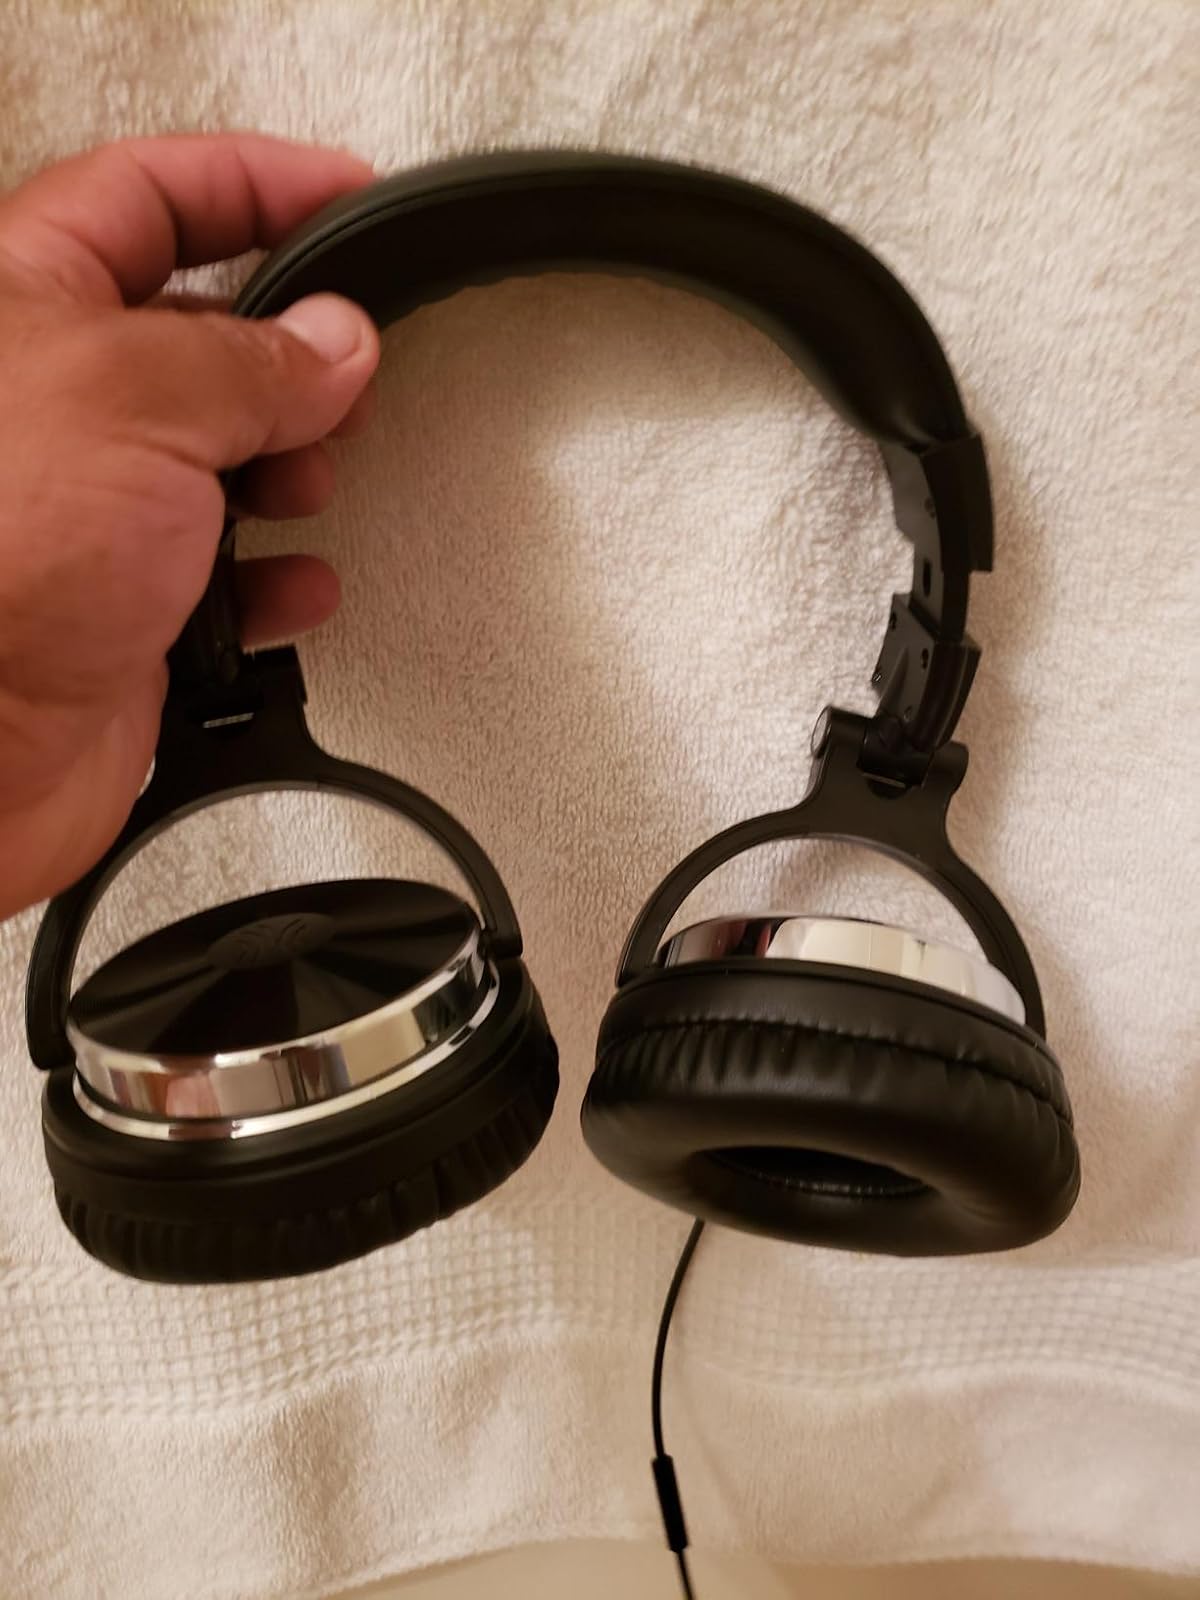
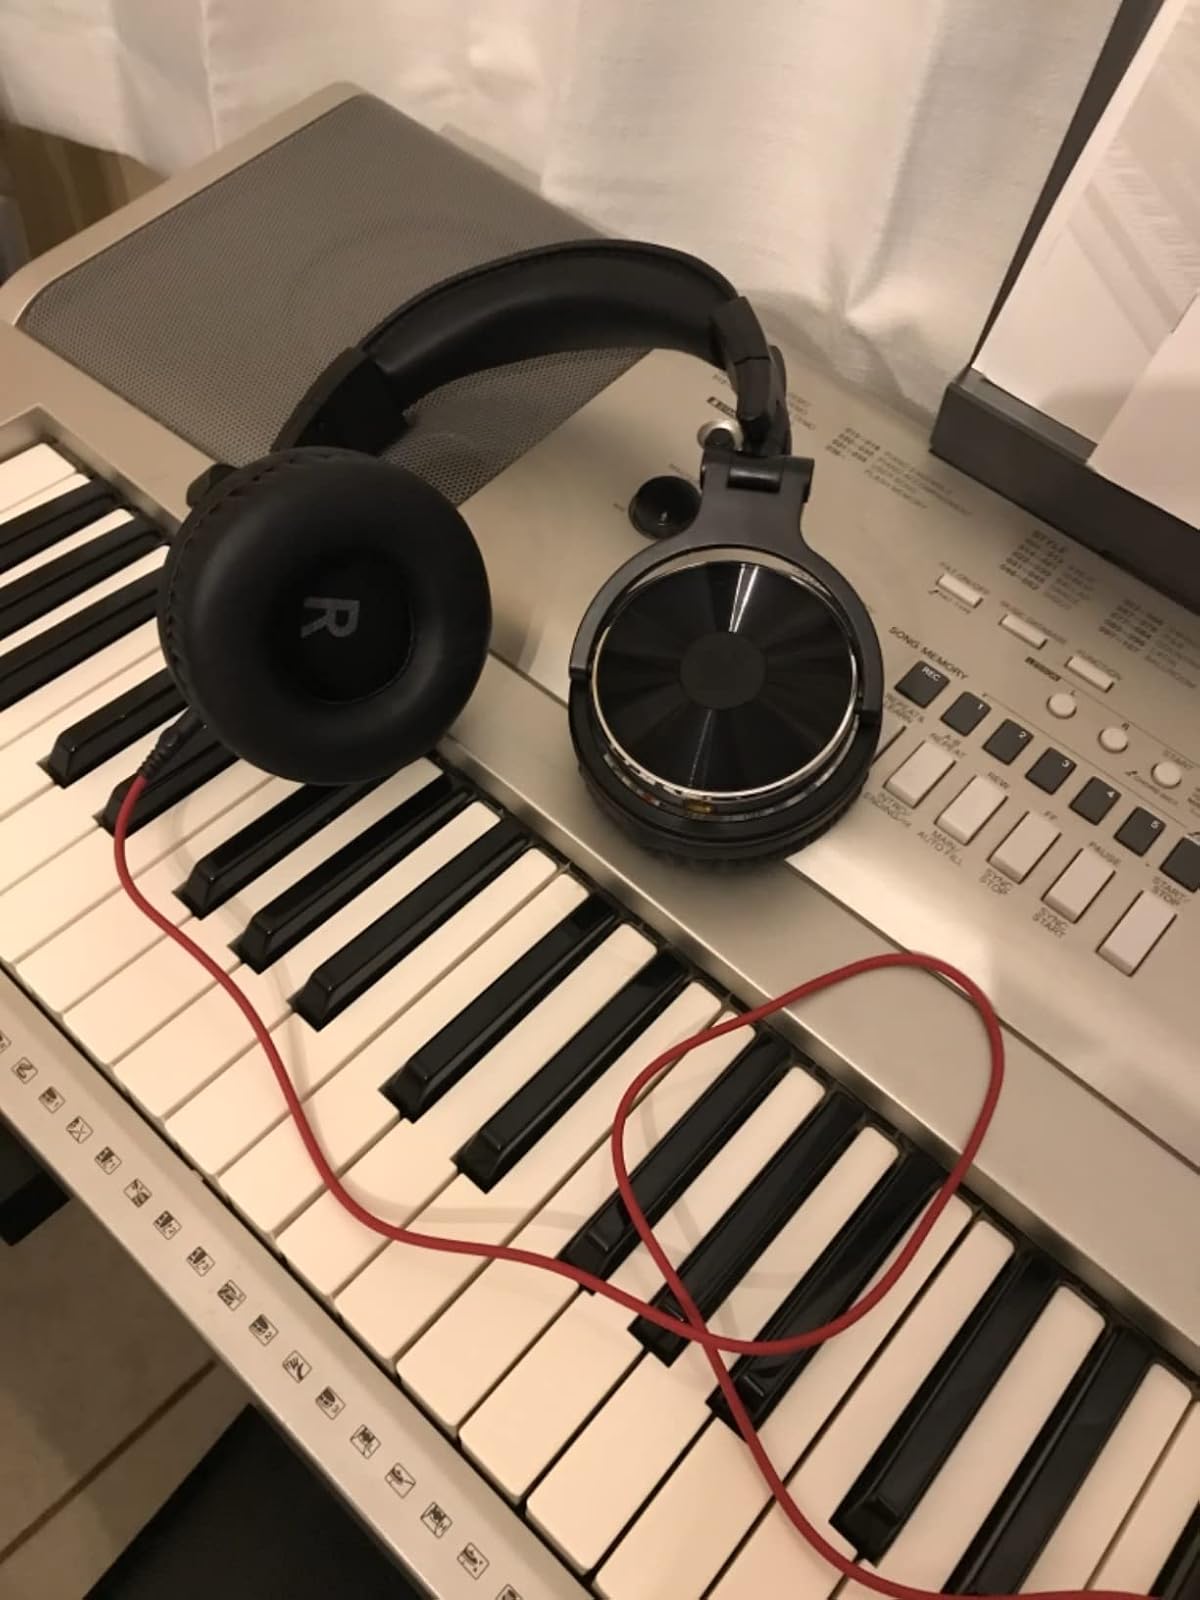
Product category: headphones
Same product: yes